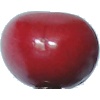
Label: Cherry 2